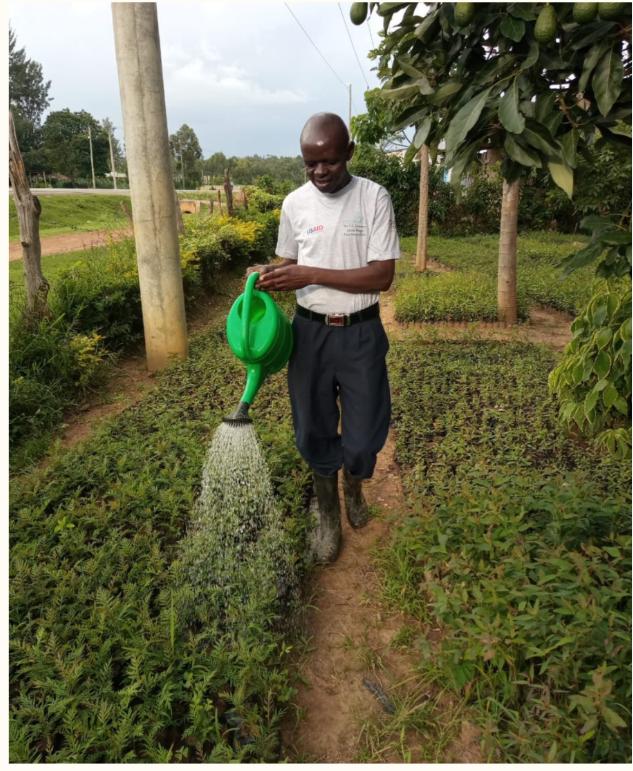
Mwanaume akiwa katika shamba kubwa la maparachichi,maparachichi yaliyokuwa juu yamekomaa, pembeni yakiwa yanamwagiliwa miche ambayo anatumia bomba la umwagiliaji ili kuiwezesha kukua  kwa ufasaha na kwa ustadi zaidi.